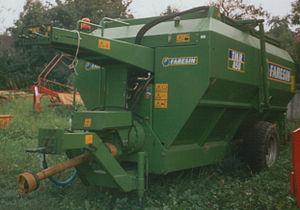
Une mélangeuse à vis est un matériel utilisé pour mélanger les fourrages pour réaliser des rations complètes. La distribution des fourrages grâce à une mélangeuse permet d’améliorer l’efficacité économique des exploitations d’élevage, à travers trois paramètres : précision du rationnement, gains de temps de travail, et valorisation de matières premières peu coûteuses.